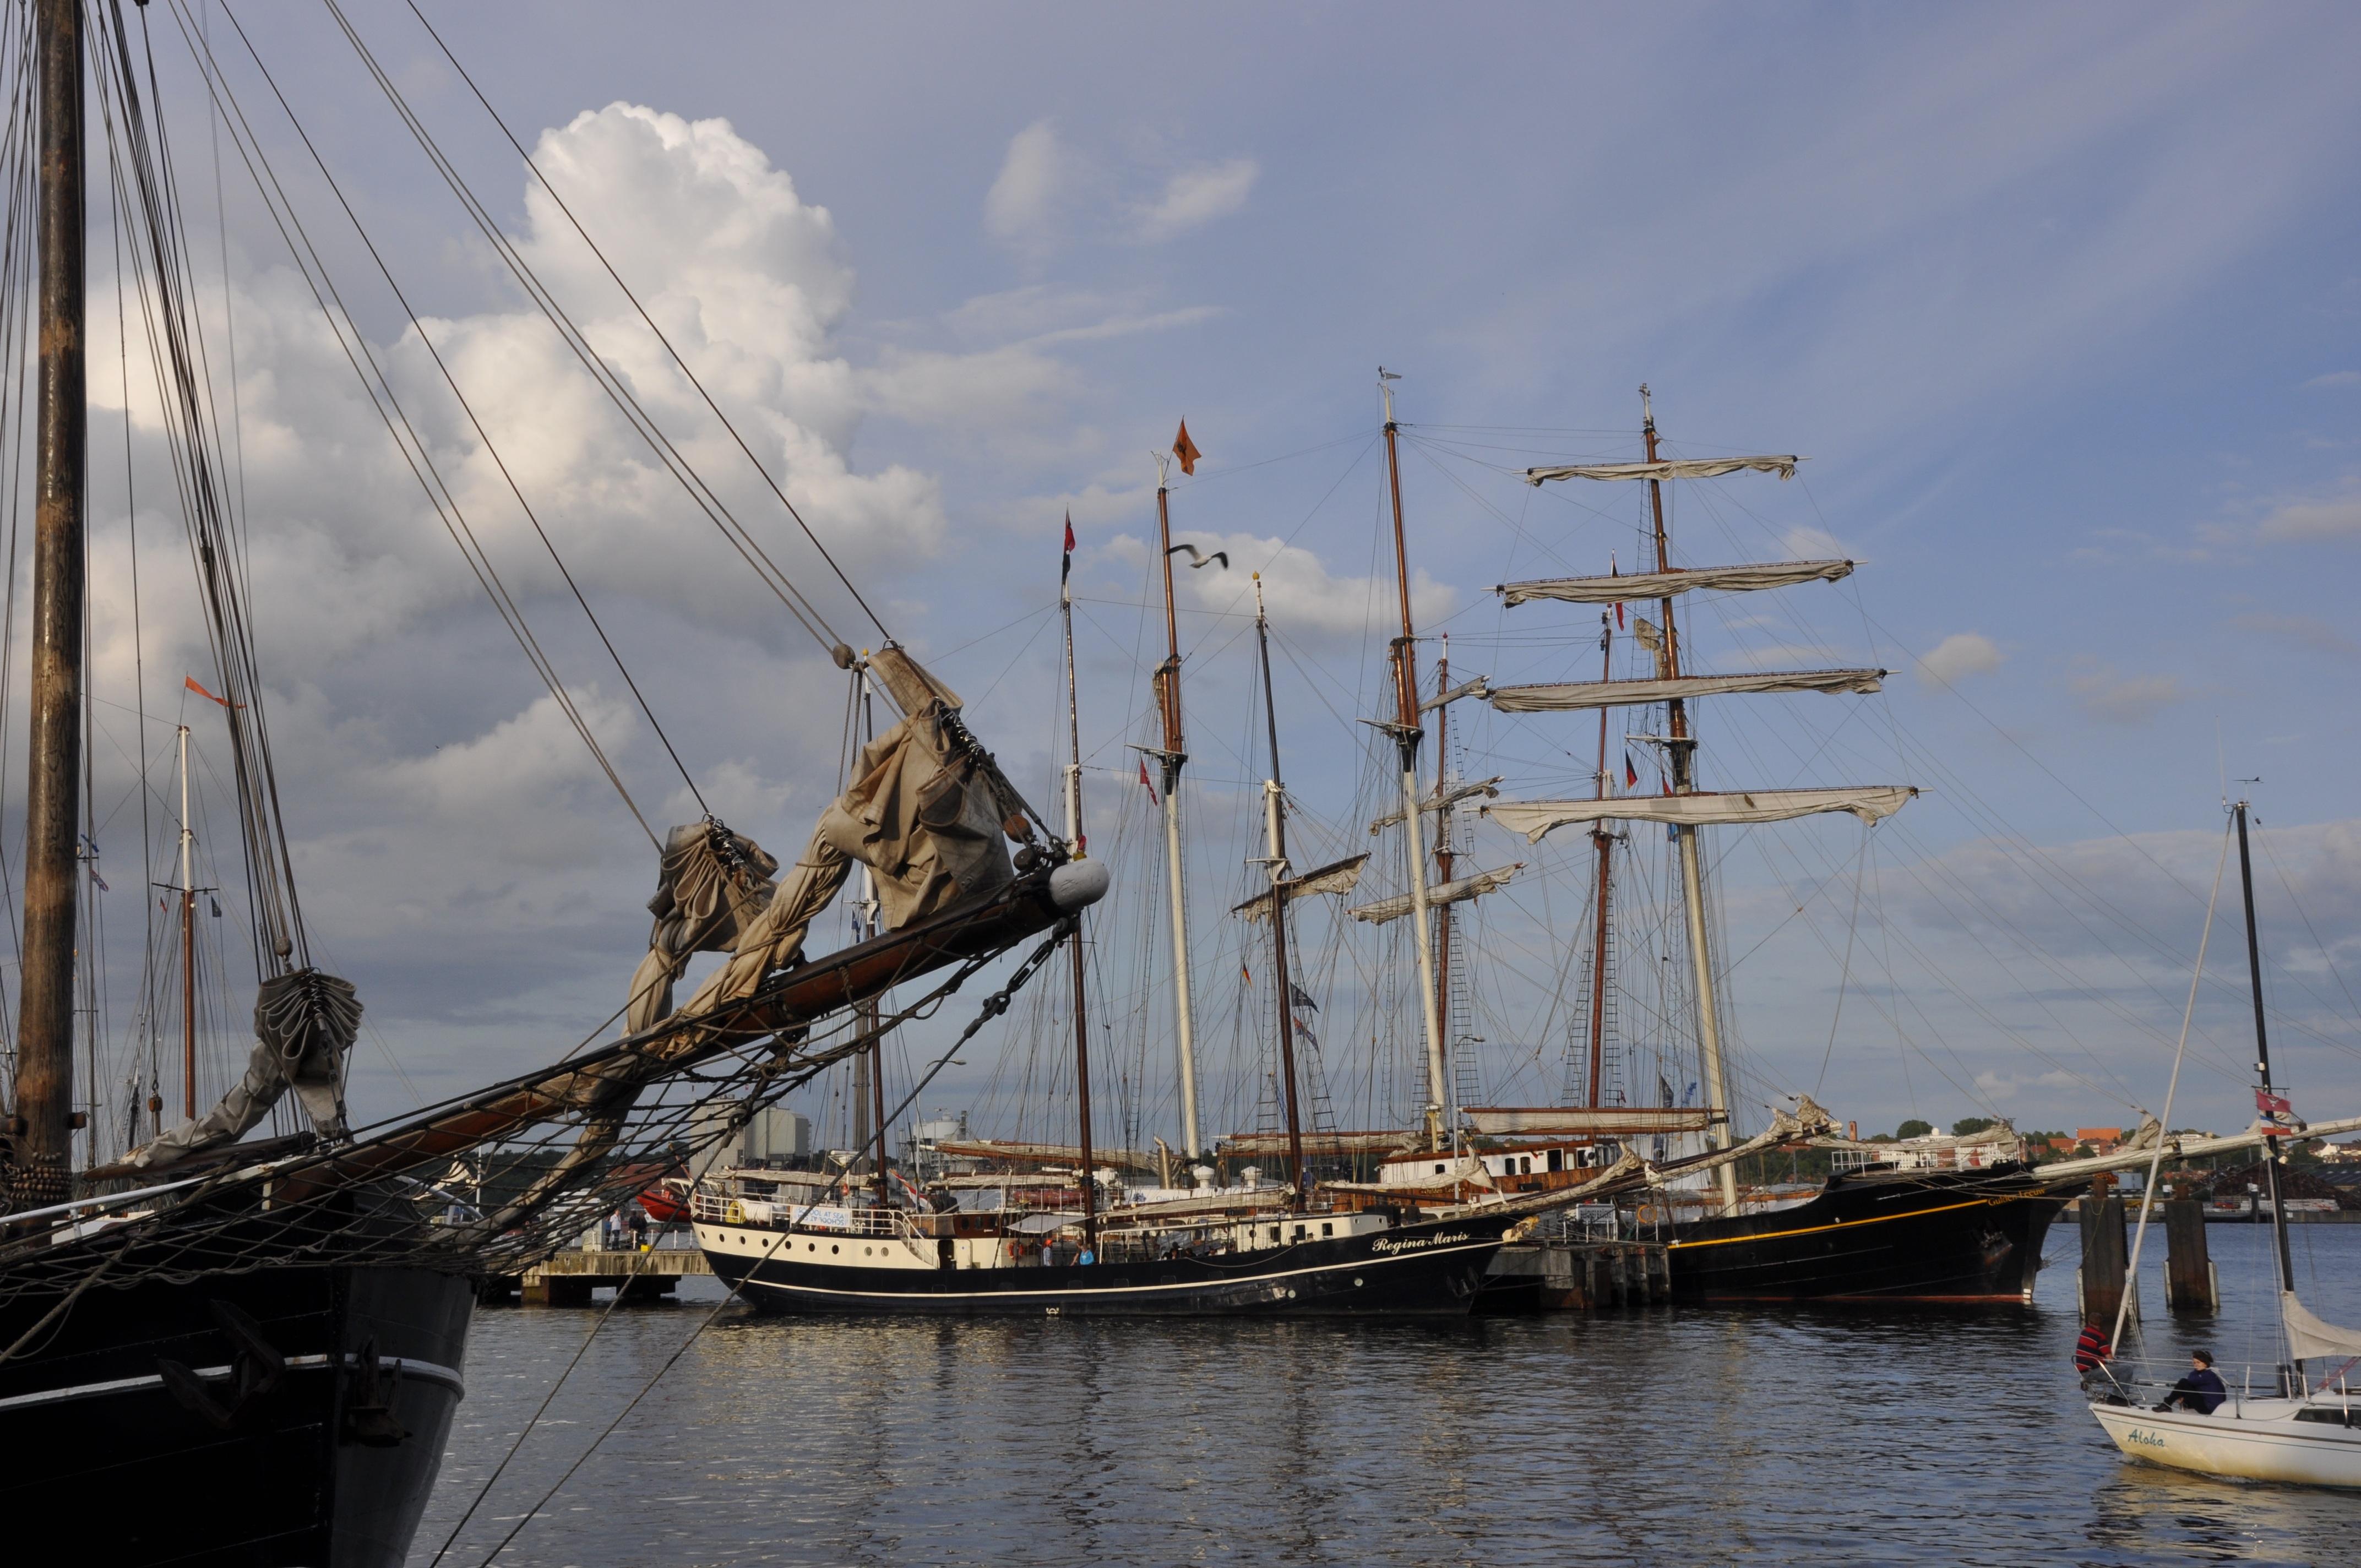
sea, water, dock, sky, boat, lake, ship, boot, vehicle, mast, sailing, harbor, clouds, sail, masts, watercraft, schooner, windjammer, sailing boat, north sea, barque, brig, sailing ship, seafaring, tall ship, galleon, kiel, sailing ships, caravel, brigantine